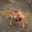
Label: cra